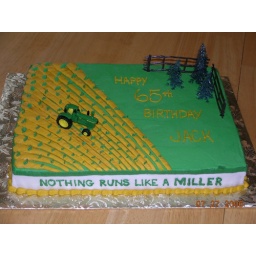
Half sheet cake - 1/2 chocolate and 1/2 yellow covered in buttercream. Cast iron John Deere tractor and plastic fence and trees.